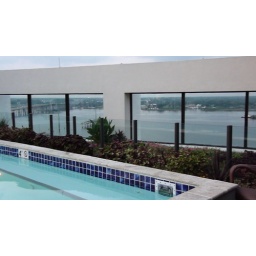
Next to the 11th floor pool at our hotel, this hot tub looked out over Biloxi Bay.